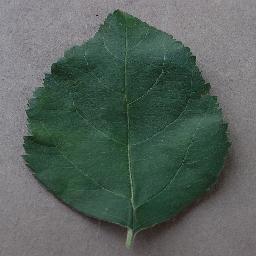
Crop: apple
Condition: healthy